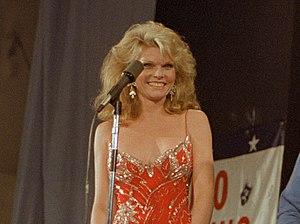
Cathy Lee Crosby est une actrice et productrice américaine née le 2 décembre 1944 à Los Angeles, Californie.